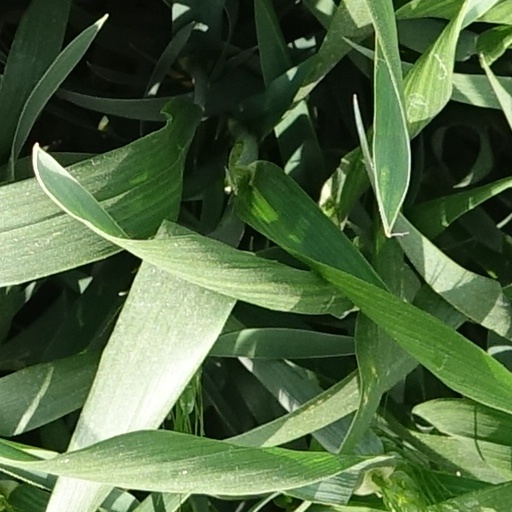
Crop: wheat